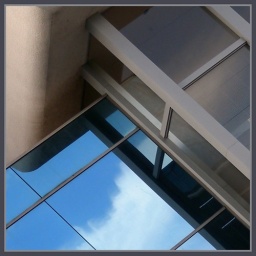
Close crop of an office building on Sunset Boulevard in West L.A.